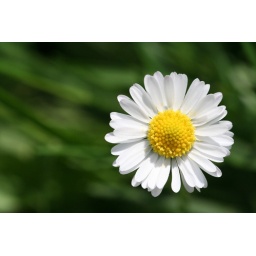
Alone in a green ocean